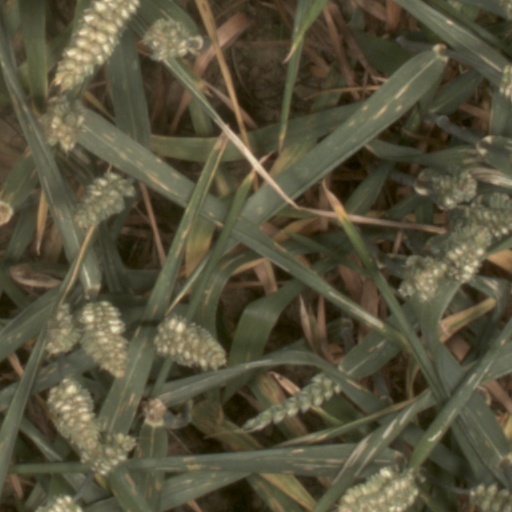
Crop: wheat